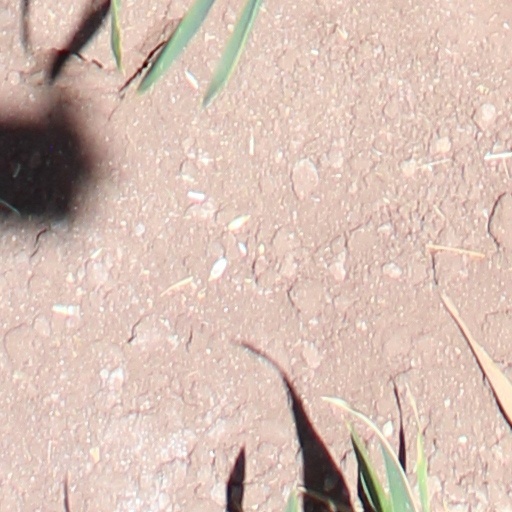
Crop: wheat